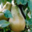
Label: pear